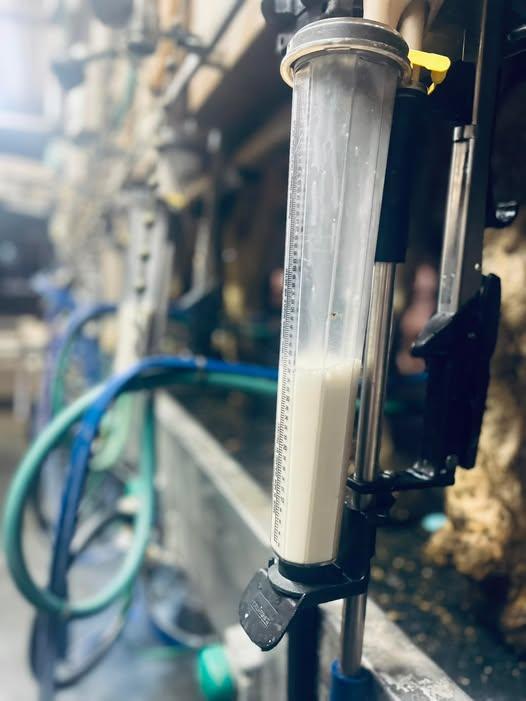
Picha hii inaonyesha kifaa cha hewa kinachotumika kutoa uchafu kwenye hewa, maji na gesi, kipochi hiki kimewekwa katika eneo la viwanda. Kichujio hiki kinaonekana kutumika kuchuja hewa kipochi hiki ni [cs]cylindrical[cs] na kumefungwa na vifaa vya chuma kuna bomba la kuchomeka linalounganishwa na mitambo ya viwandani.